Željko Brkić

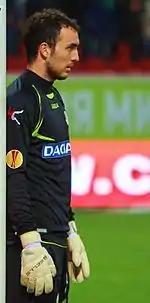
Brkić with Udinese in 2012

After a season with Siena, Brkić became the club's first-choice goalkeeper following Samir Handanović's departure to Inter Milan. Having established himself in the first team, Brkić made his debut for the club in the UEFA Champions League qualification round against Portuguese side Braga. Unfortunately, Udinese was eliminated in the Champions League and demoted to the UEFA Europa League after losing in the penalty shoot-out in the second leg, just three days before he made his league debut in a 2–1 loss against Fiorentina. However, the next game was even went worse for Brkić when he gave away the penalty in early minutes and received a red card in a 4–1 loss against regaining champion Juventus. After the match, former referee Daniele Tombolini says Brkić's sending-off was a mistake because Sebastian Giovinco, the opposition player in the match, did not have possession of the ball, though he maintained his views that the foul was a penalty. Brkić then miss one match against Siena and made his return when Udinese won 2–1 against Milan the next game. On 4 October 2012, Brkić was in goal when Udinese beat Liverpool 3–2, making good save from Luis Suárez twice and a header from Jonjo Shelvey. Unfortunately, Udinese would then be eliminated from the Europa League, following a strings of losses. In mid-January, Brkić soon suffered an injury after fracturing the second finger of his right hand and went to surgery that kept him out at least a month. A month later, Brkić made his return, playing in friendly match against Gemonese on 26 February 2013. After the match, Brkić says he was prepared to make a comeback. Brkić made his return on 3 March 2013 against Pescara, where the club won 1–0. After the match, Brkić returned as a first-choice goalkeeper for the rest of the 2012–13 season.